Philipp I, Count of Katzenelnbogen

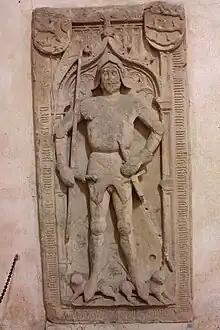
Philipp the younger (* 1427; † 27 February 1453), elder son of Philipp I, Count of Katzenelnbogen.

Philipp's sons Eberhard and Philipp the younger died before his death, so when Philipp died in 1479, the Katzenelnbogen family died out in the male line. The County of Katzenelnbogen fell to the Landgraviate of Hesse, which was ruled at the time by Philipp's son-in-law Henry III of Hesse in Marburg, Henry having bought off the inheritance rights of Philipp's granddaughter Ottilie.